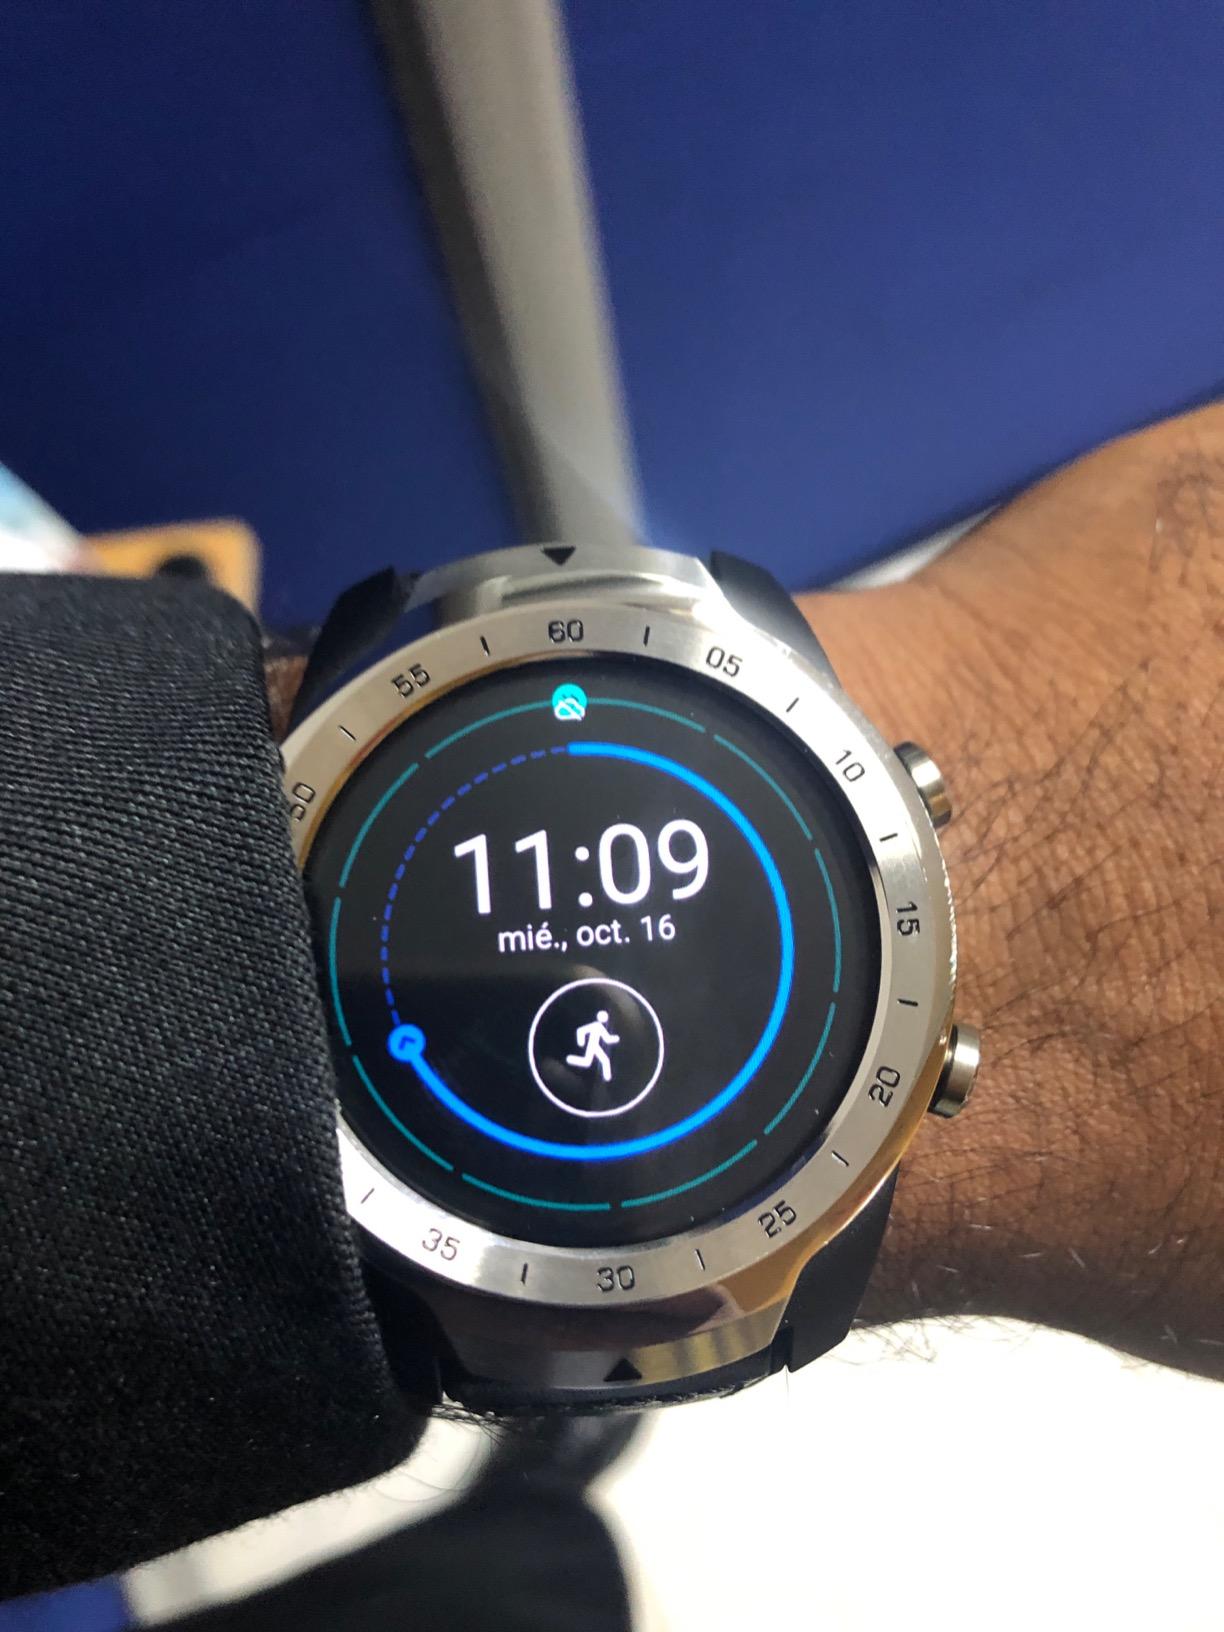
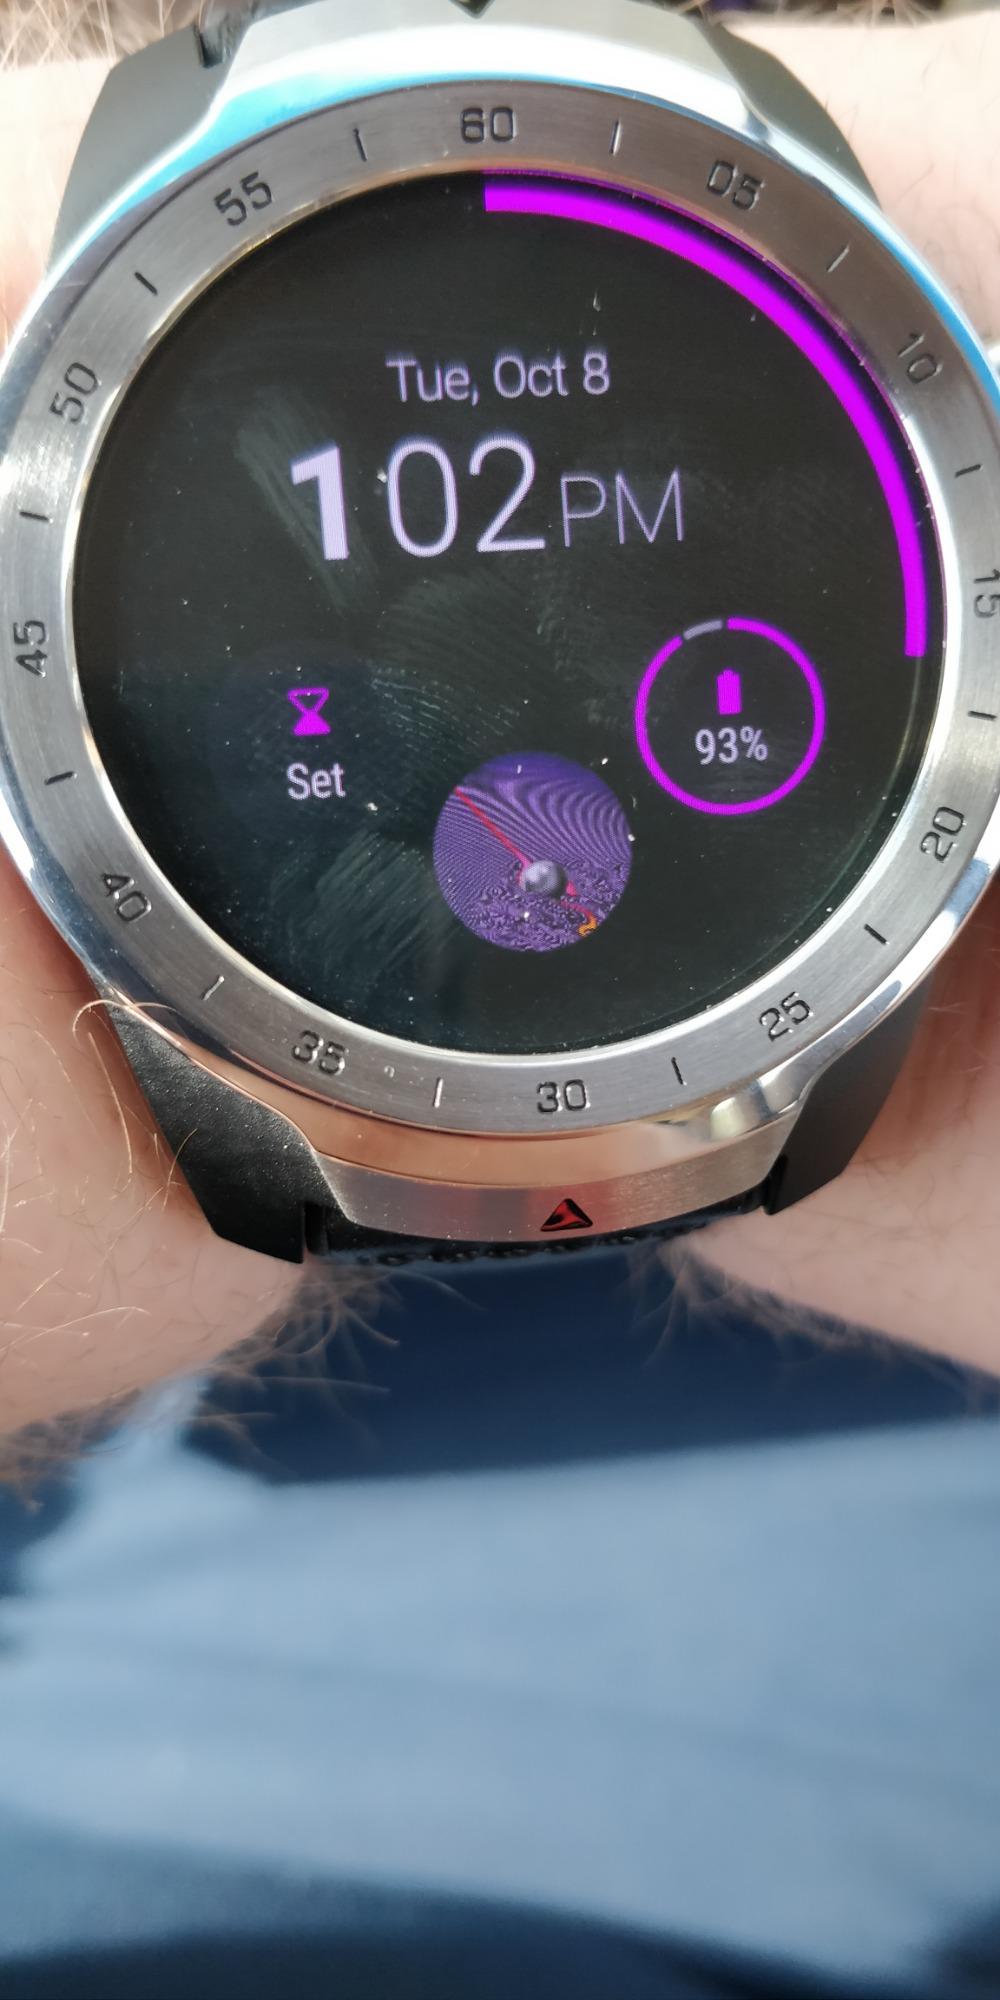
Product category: smartwatch
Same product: yes